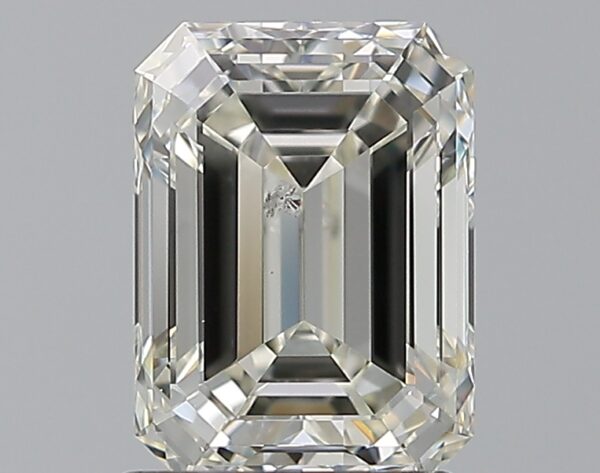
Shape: emerald
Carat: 1.51
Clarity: SI2
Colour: J
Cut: EX
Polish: EX
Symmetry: EX
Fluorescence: N
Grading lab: GIA
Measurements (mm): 7.52 x 5.53 x 3.76